Bird visual acuity rendering: 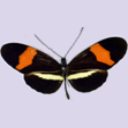
Butterfly visual acuity rendering: 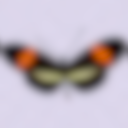
Species: erato
Subspecies: petiverana
Sex: male
View: dorsal
Hybrid status: valid subspecies
Locality: Turrialba CRI CA
Coordinates: 9.883, -83.633